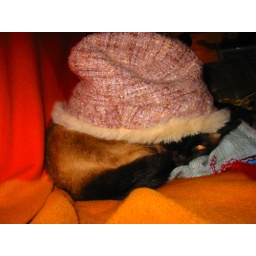
determined cat wants to sleep under 'a blanket' and on 'a pillow'. being my hat and my knitting.